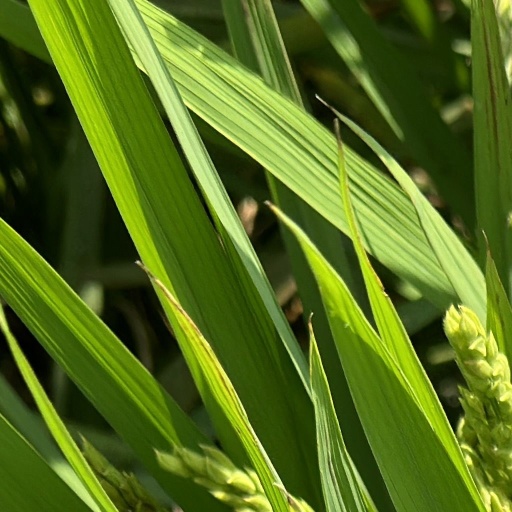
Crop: rice